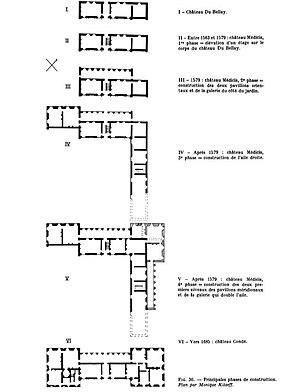
Evolution des diverses constructions du château.
Le château de Saint-Maur, de style Renaissance, était situé à Saint-Maur-des-Fossés. Il est aujourd'hui entièrement détruit.